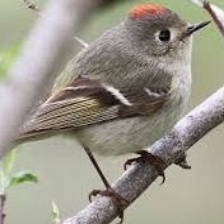
Species: RUBY CROWNED KINGLET
Scientific name: REGULUS CALENDULA